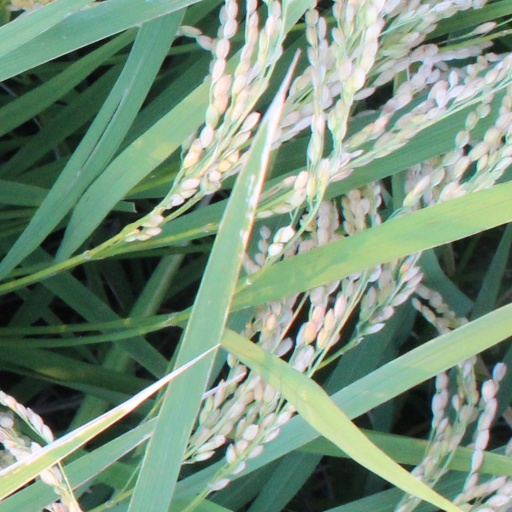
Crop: rice